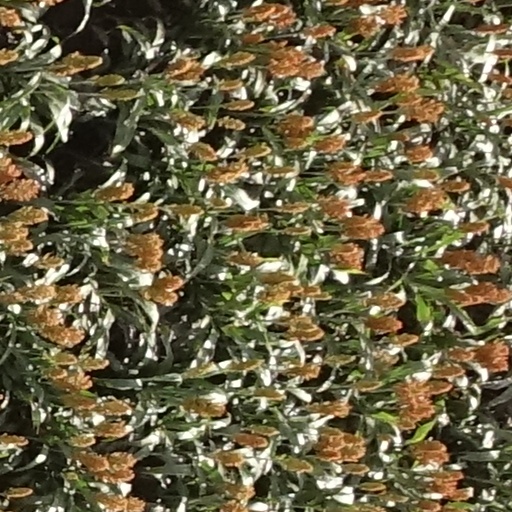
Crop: sorghum